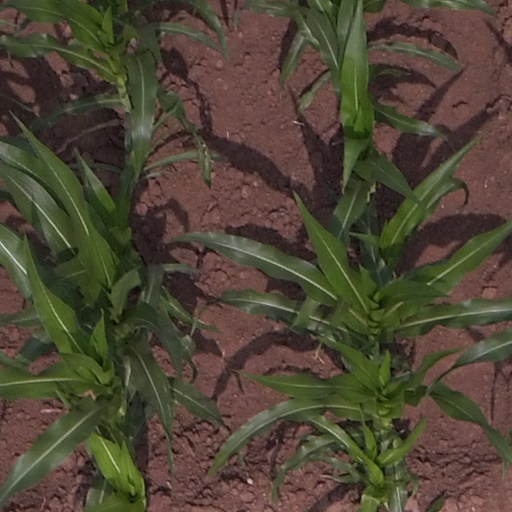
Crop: maize; corn